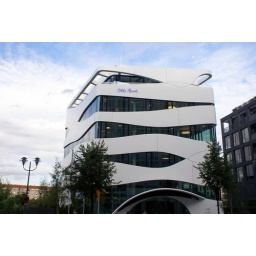
Strange office building near Potsdamer Platz